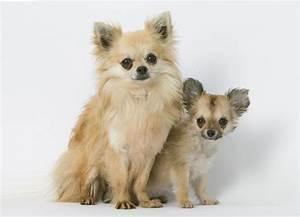
dog